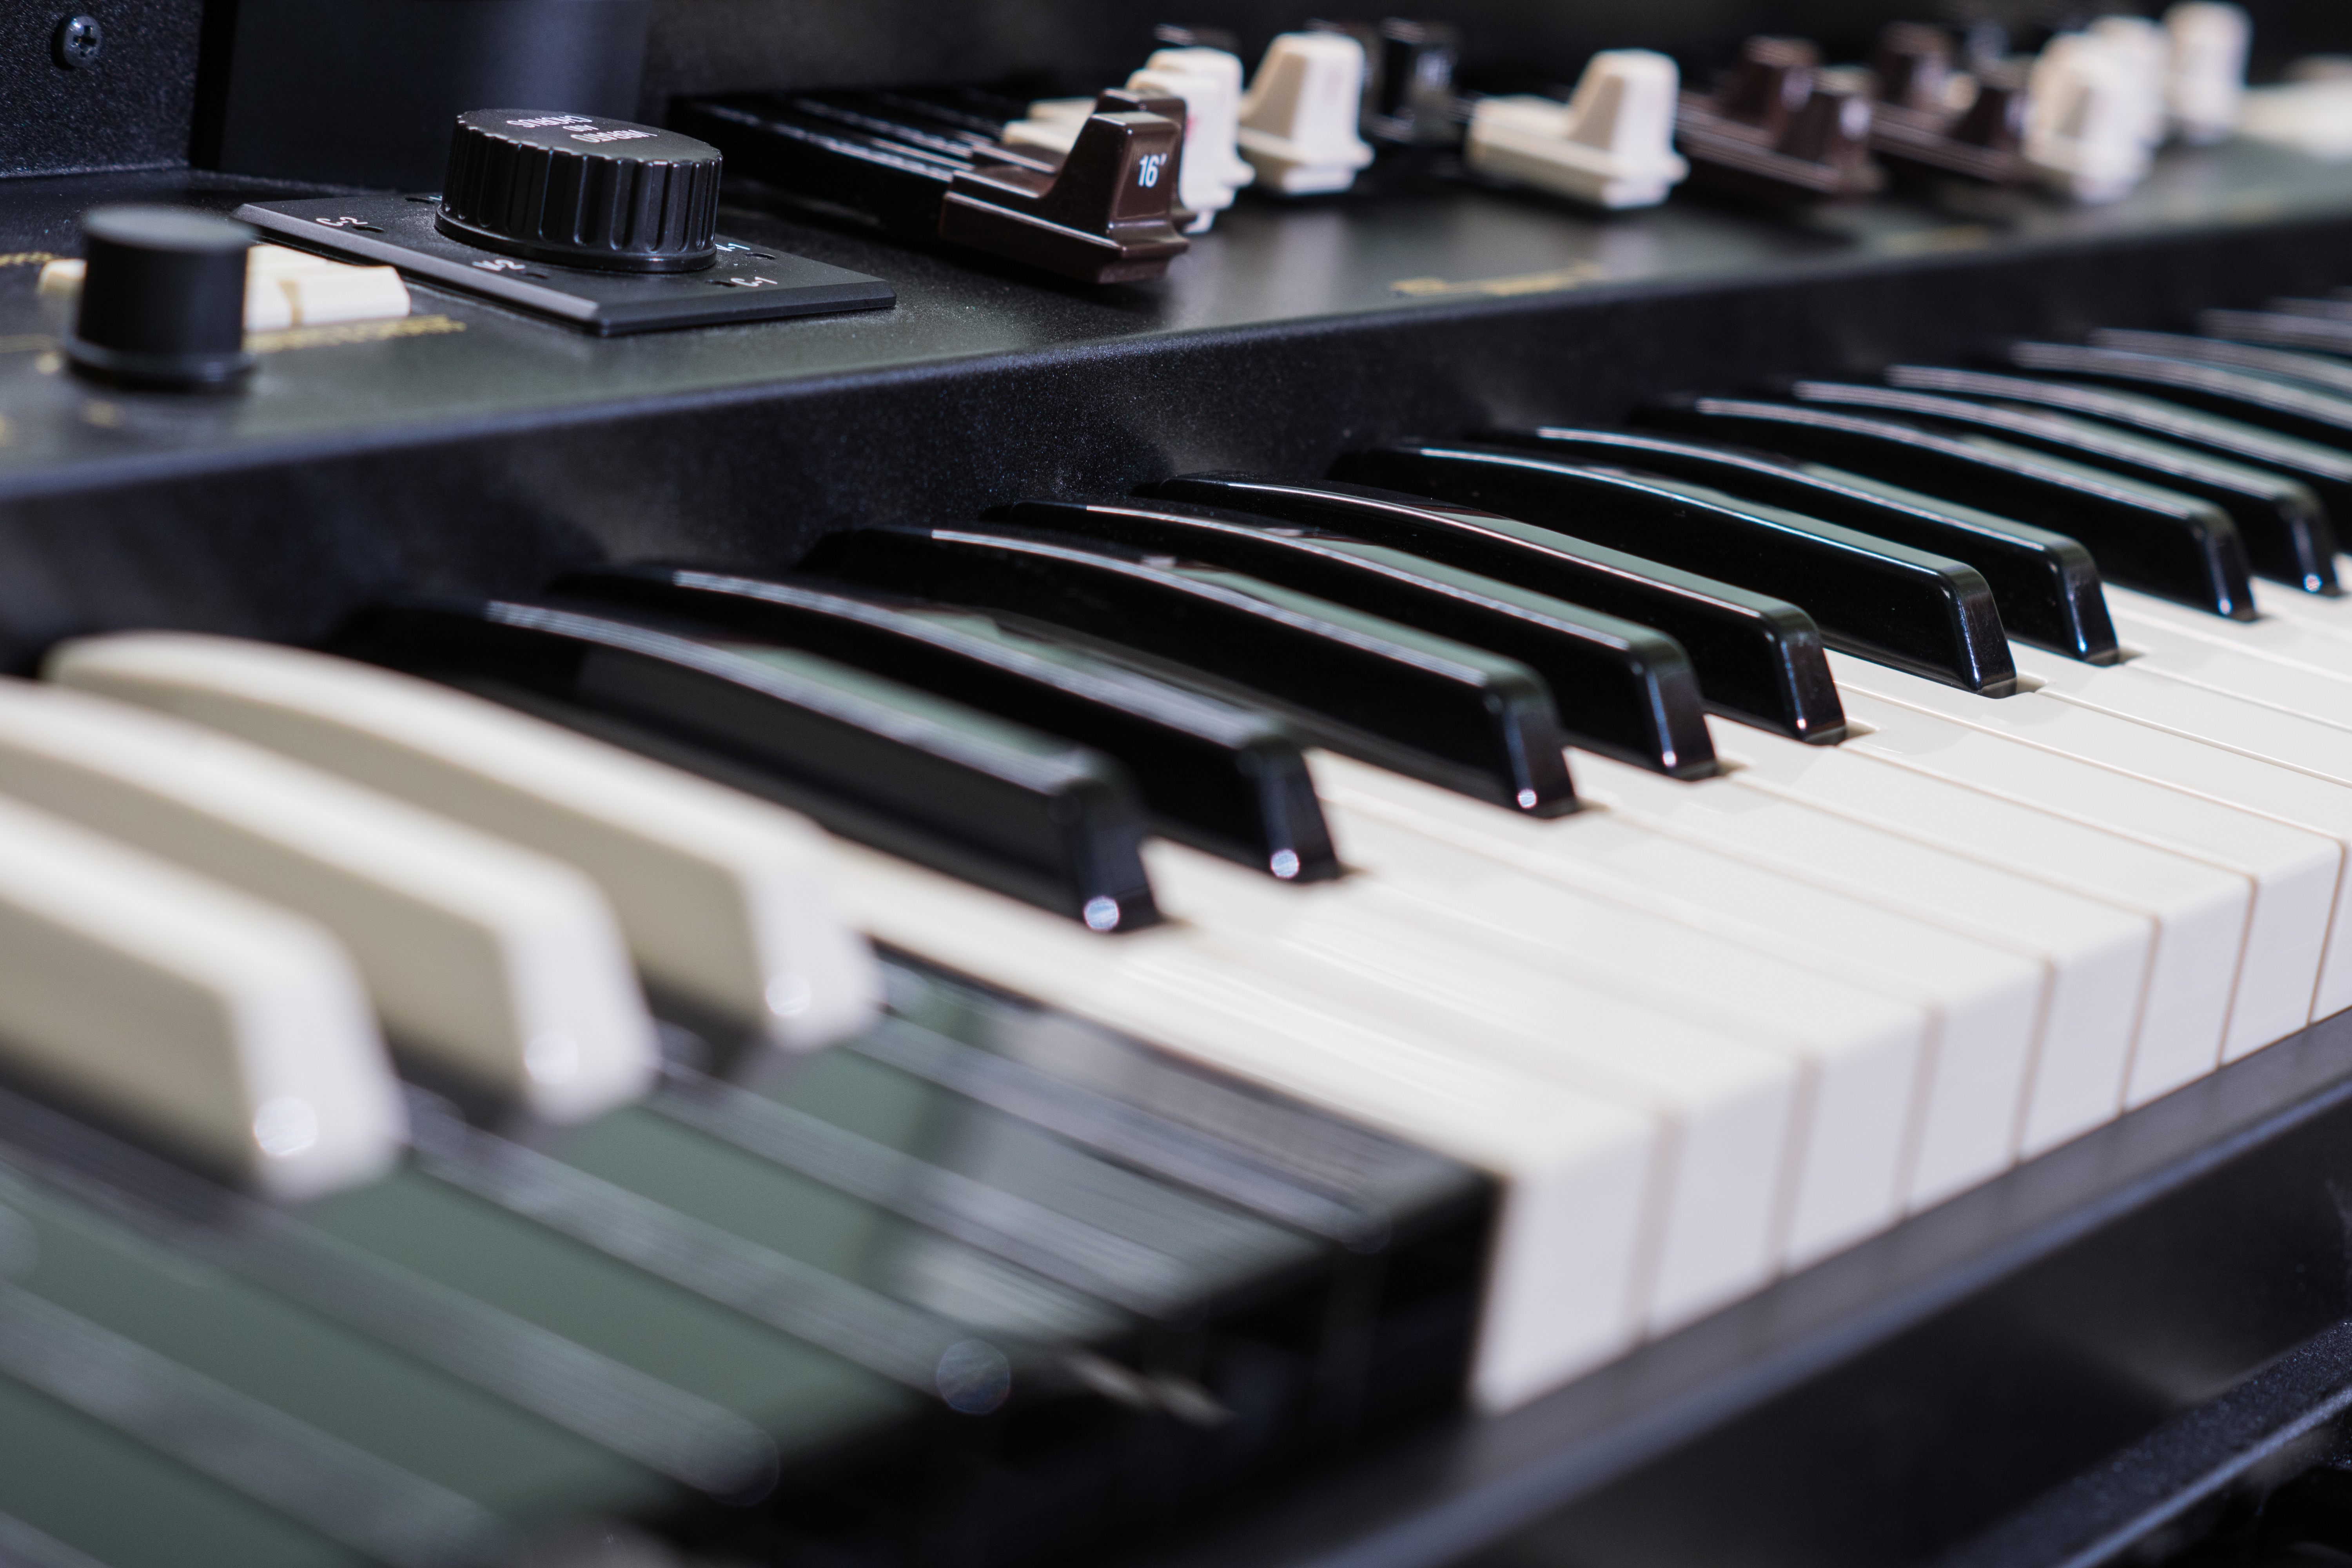
music, keyboard, technology, piano, black, monochrome, musical instrument, switch, keys, organ, buttons, string instrument, digital piano, electronic device, musical keyboard, computer component, electronic instrument, electric piano, electronic keyboard, player piano, electronic organ, drawbar, upper manual